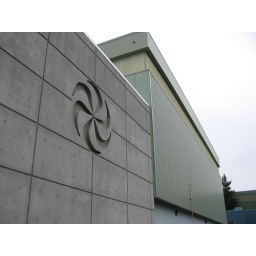
The ISAC-II hall is in the foreground. The large green building houses ISAC-I.